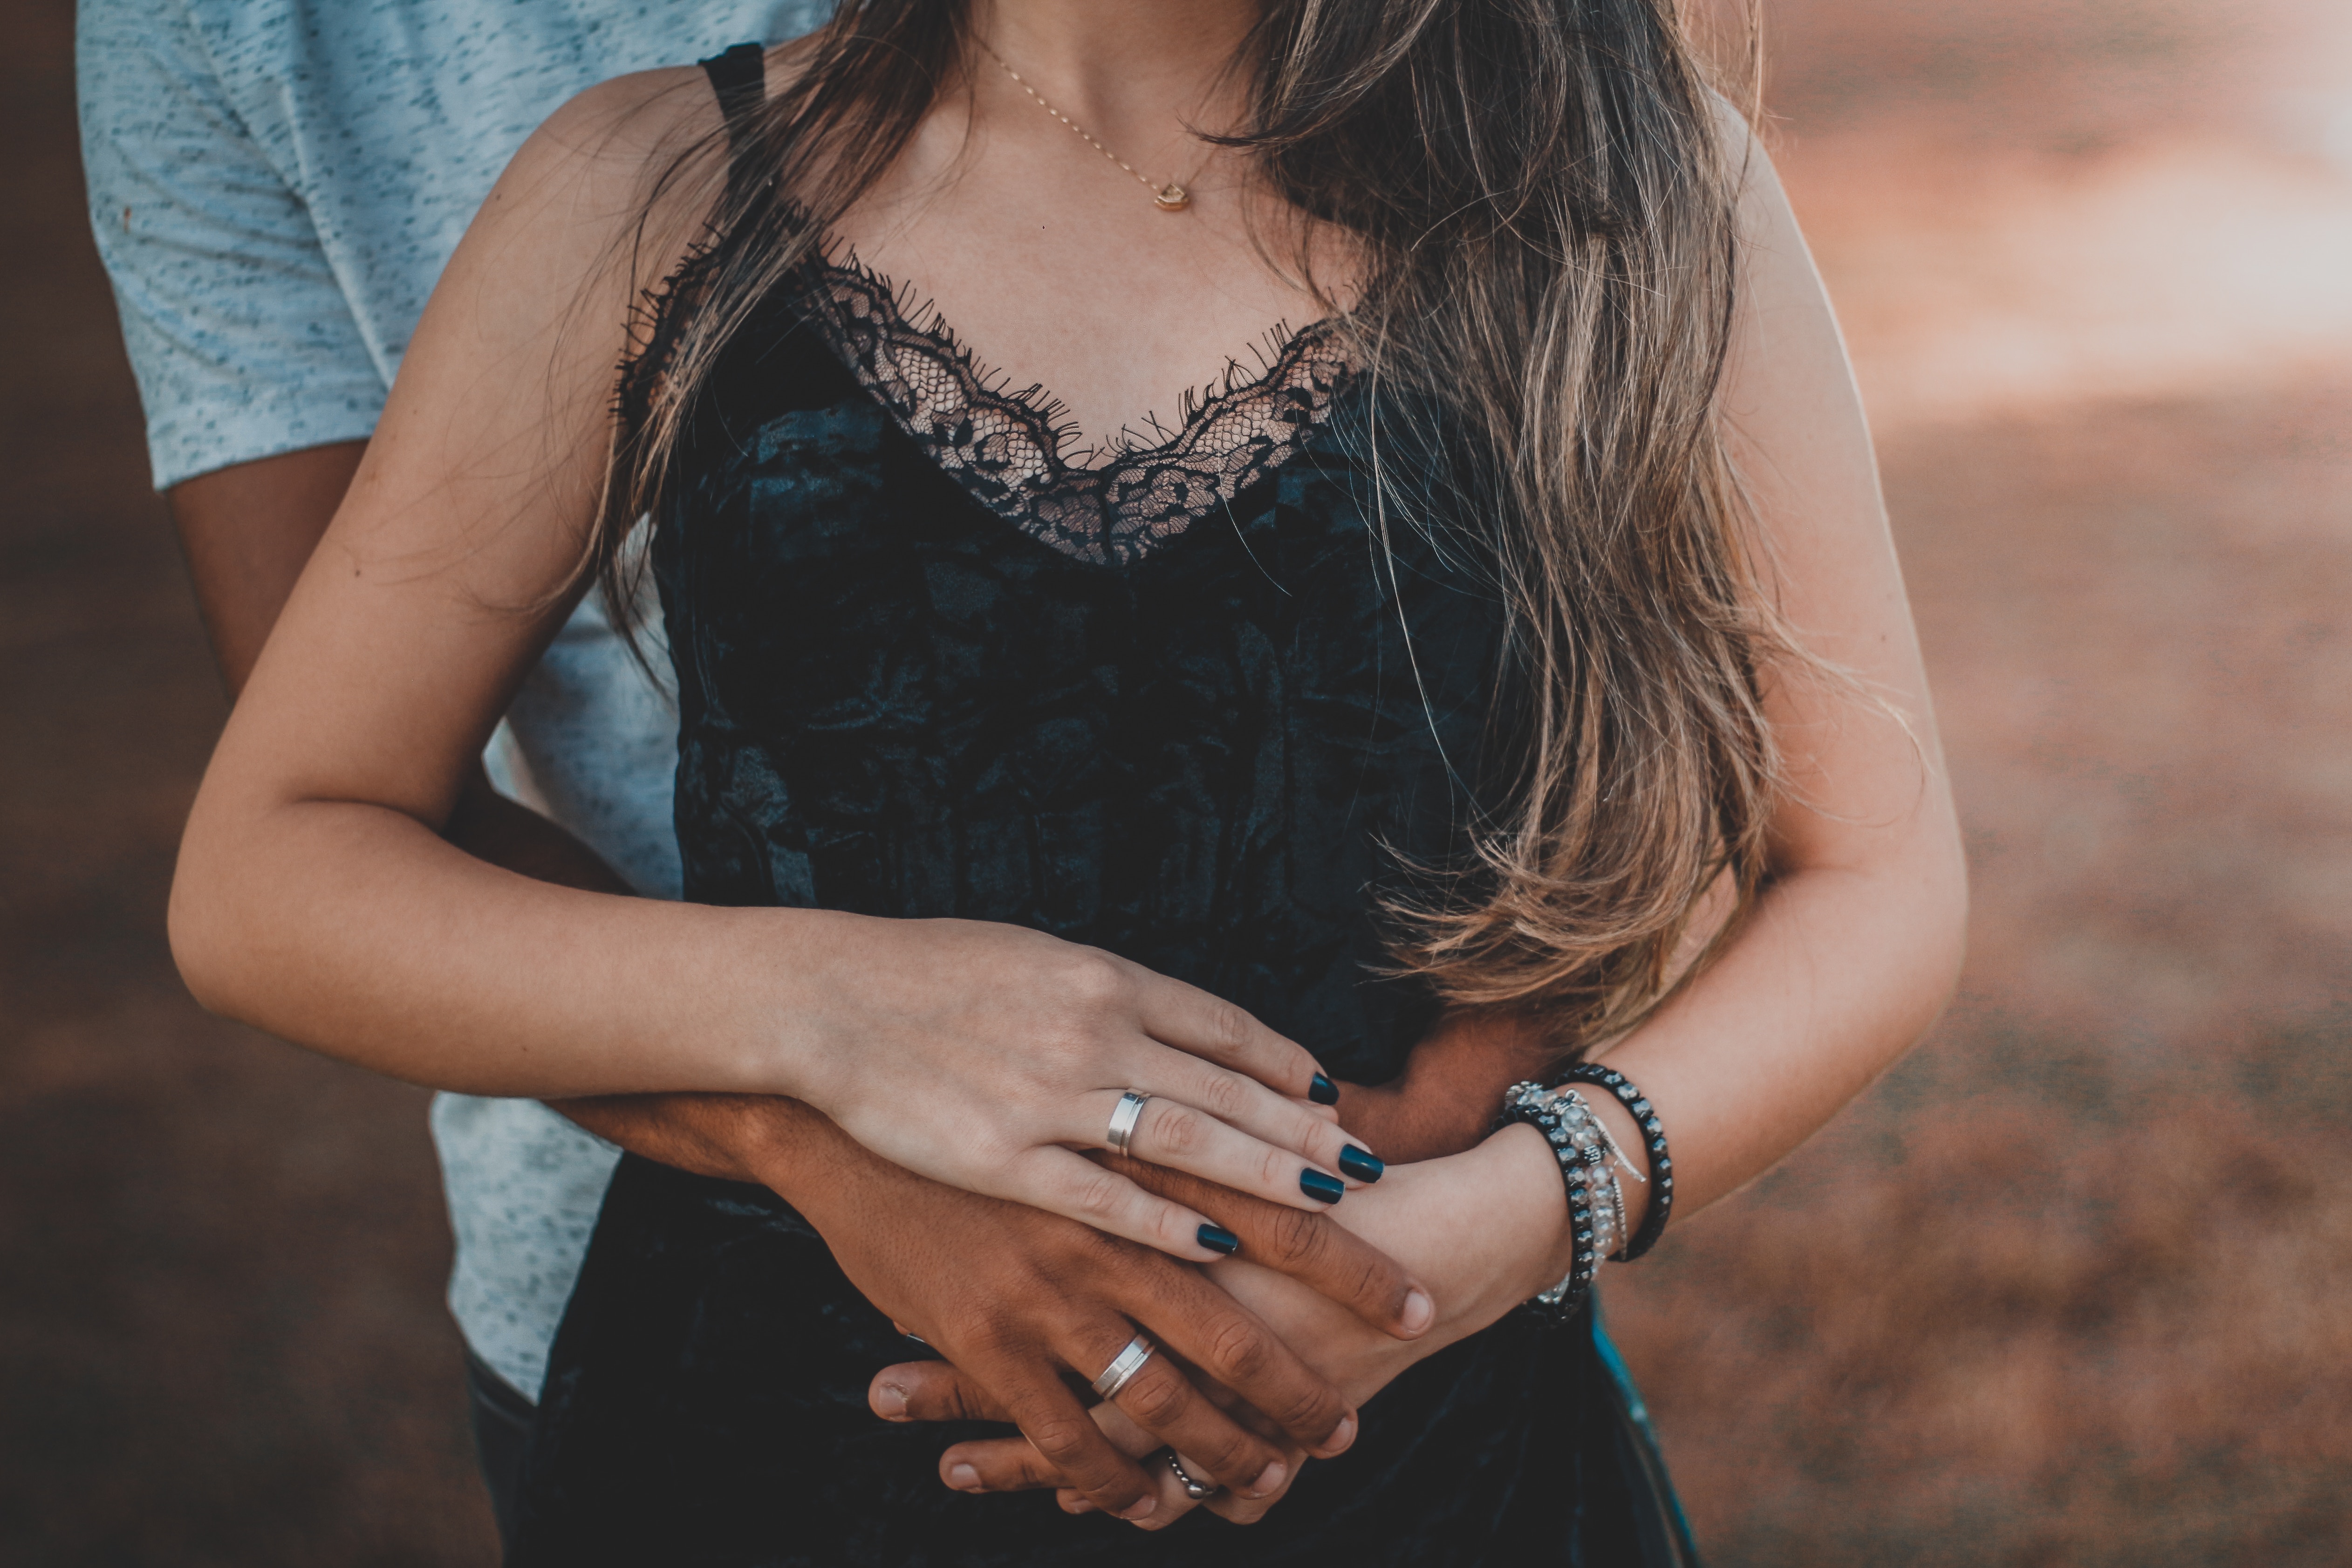
hand, man, girl, woman, photography, youth, couple, arm, shoulder, smile, jewellery, cool image, fun, dress, happiness, photograph, cool photo, abdomen, photo shoot, brown hair